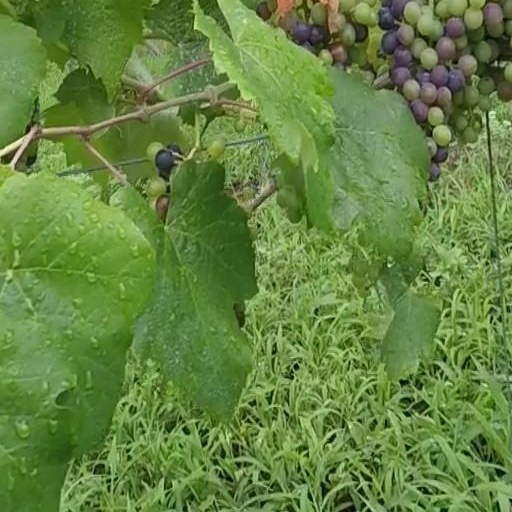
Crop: grape